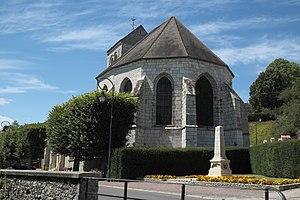
Guillerval est une commune française située dans le département de l'Essonne en région Île-de-France.